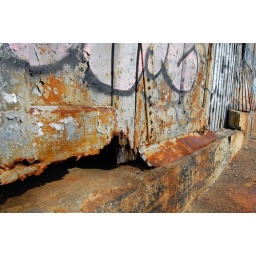
Through that hole was an old car covered in bird poo. COVERED. I thought it was paint.